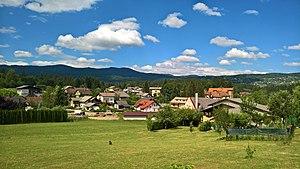
Kanižarica est un village au sud-ouest de la ville de Črnomelj dans la Carniole blanche, zone du sud-est de la Slovénie. La région fait partie de la région de Basse-Carniole. Il compte 593 habitants.